Eddie Pepitone

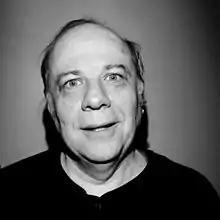
Pepitone in 2012

Edward David Pepitone (born November 5, 1958) is an American character actor, stand-up comedian and podcast host. He is known for his dark comedy style.